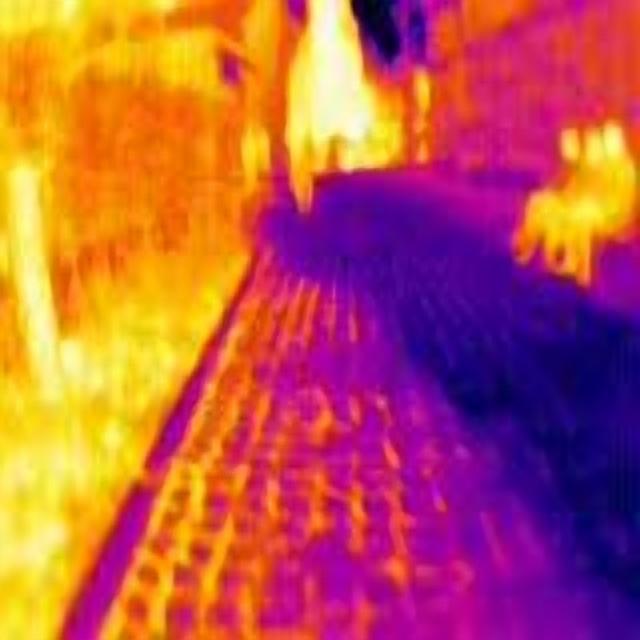
Detected objects:
label: person
label: person
label: person
label: person
label: person
label: person